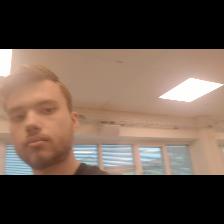
Label: Human